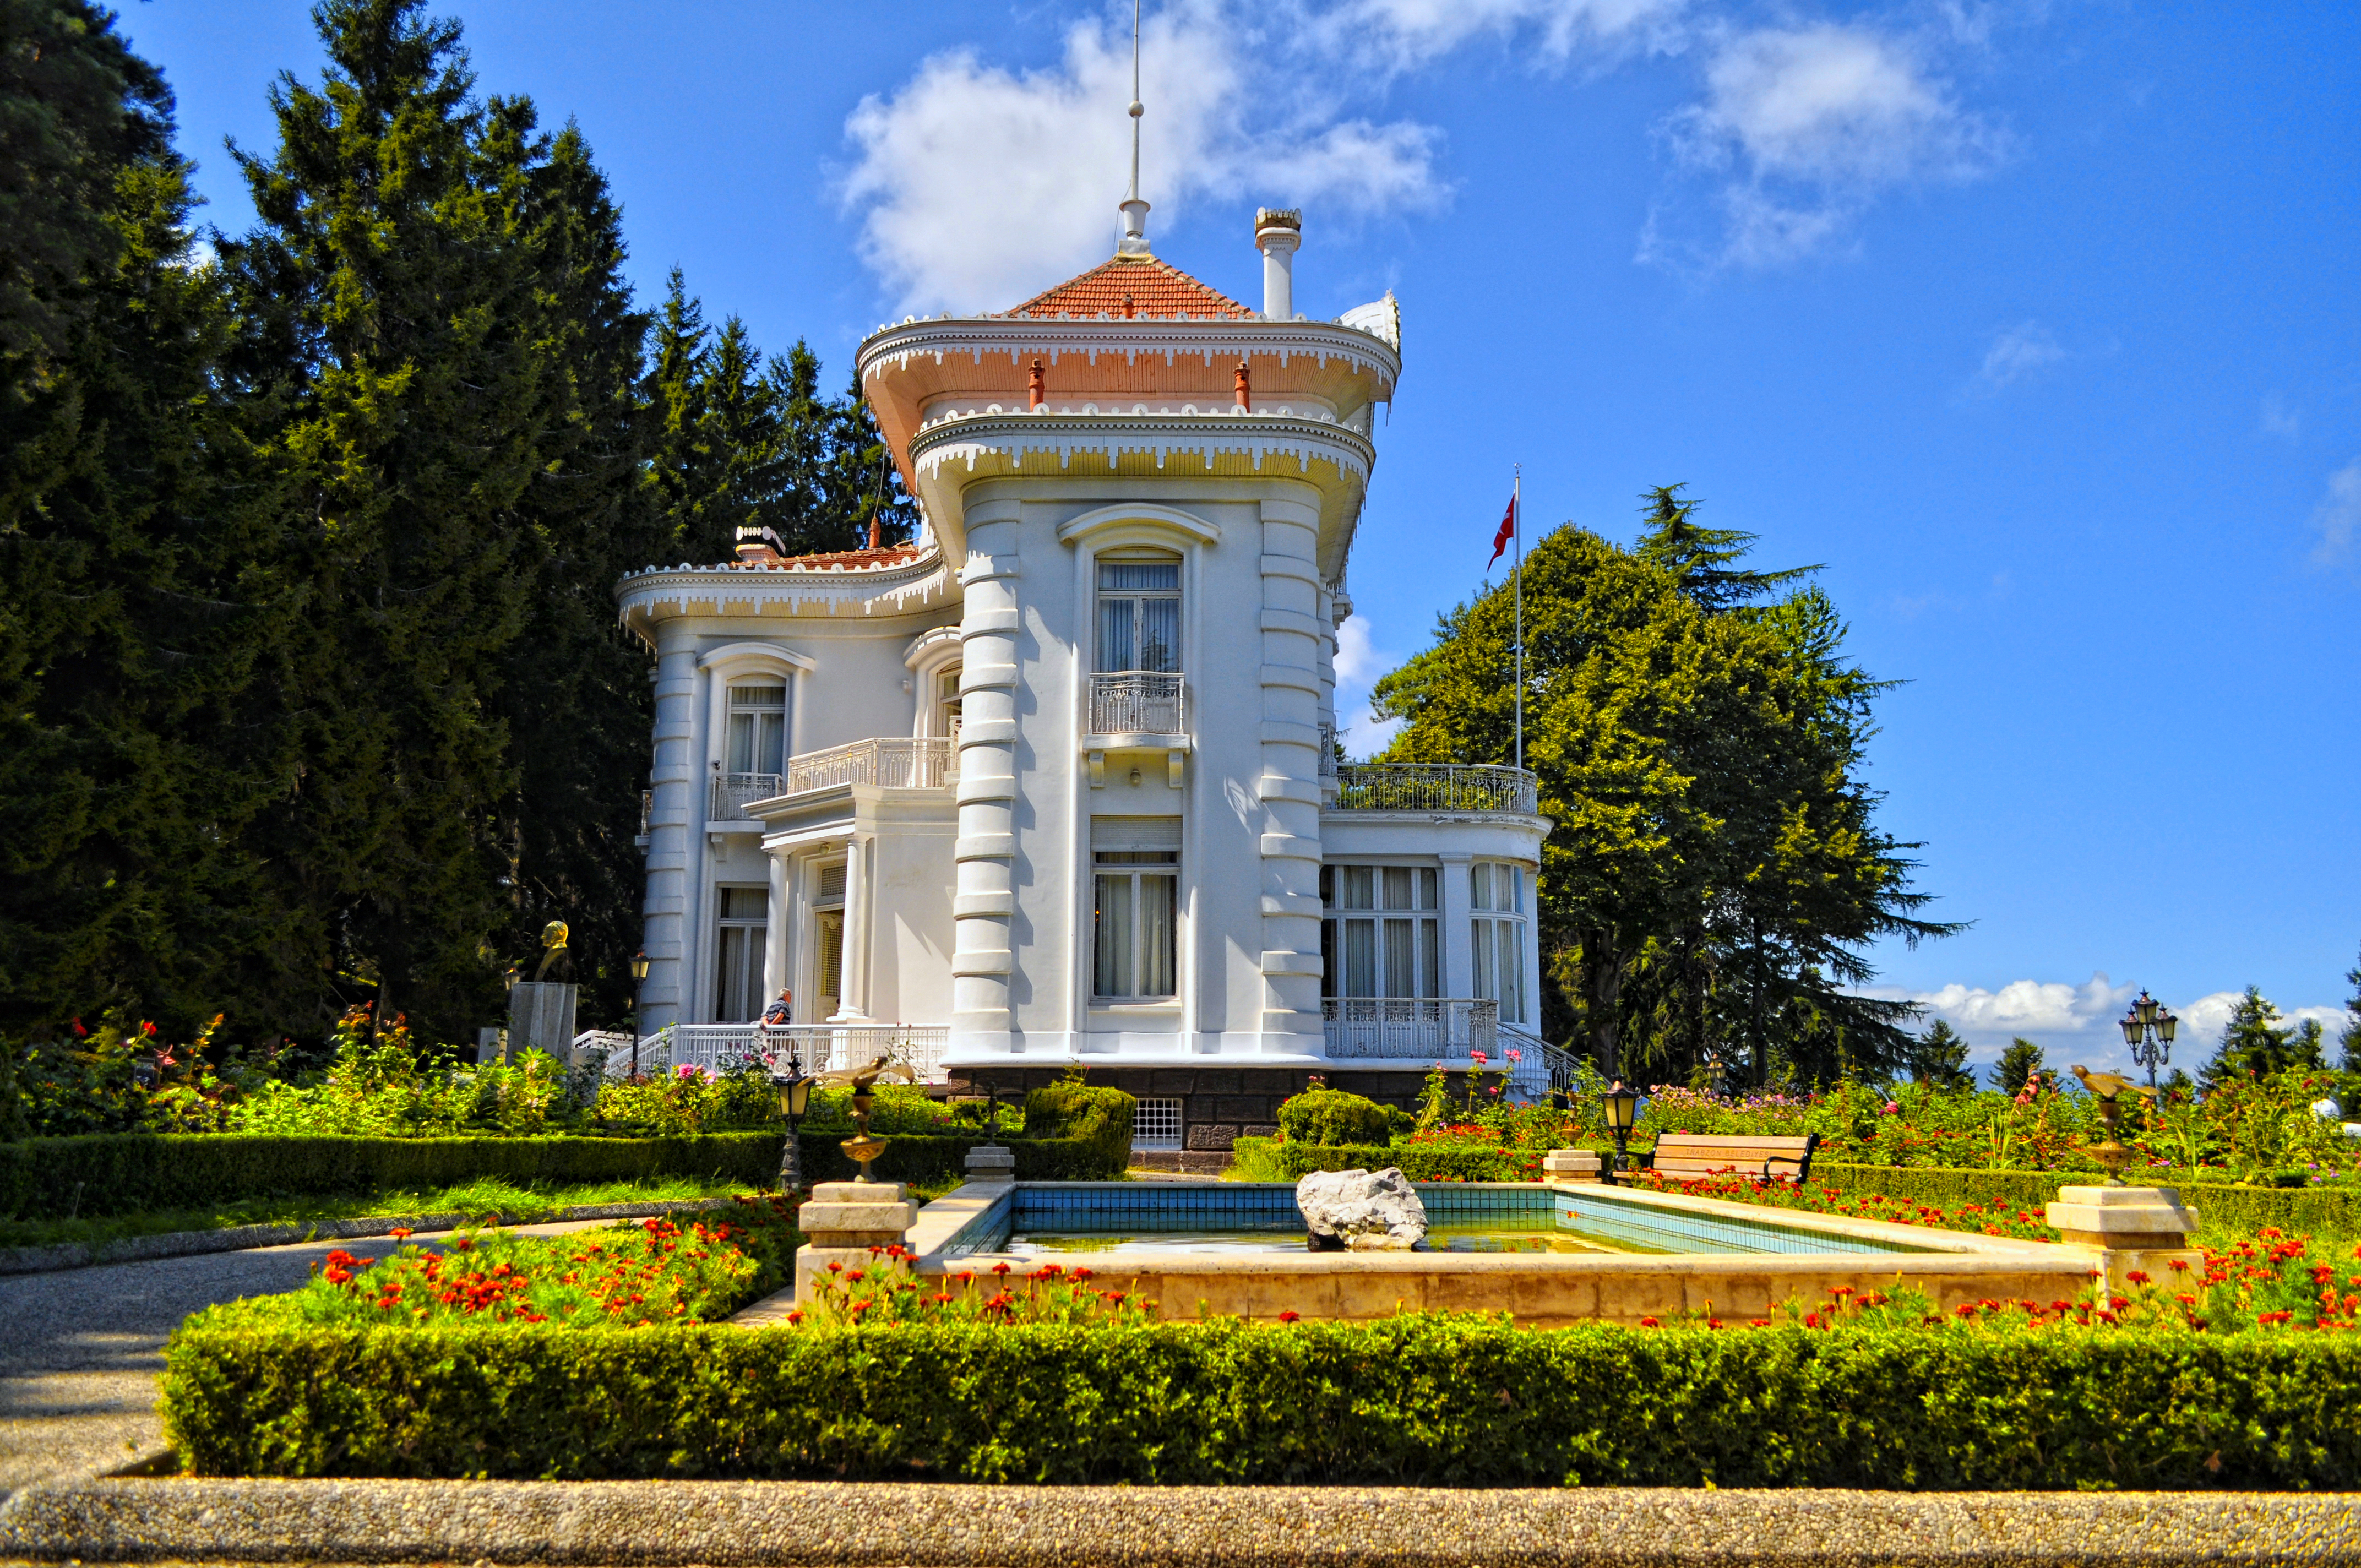
architecture, lawn, mansion, house, building, chateau, palace, home, summer, pond, green, tower, flag, park, landmark, garden, flag pole, trees, outdoors, daylight, pavilion, estate